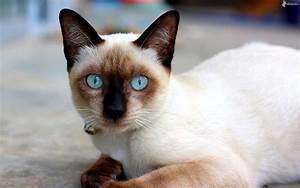
cat